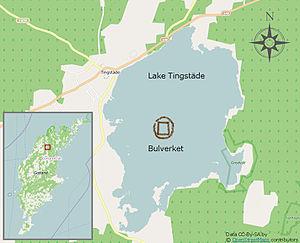
Le Bulverket est le nom des vestiges d'une grande fortification en bois au lac Tingstäde sur l'île de Gotland en Suède. À sa construction, c'était une enceinte de 250 m de diamètre à double palissade protégeant des maisons élevées sur une plate-forme.